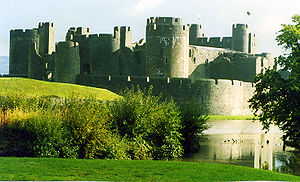
Wales' historie / Wales og normannerne: 1067–1283
Caerphilly Castle. Gilbert de Clares opførsel af borgen mellem 1268 og 1271 ledte til en disput mellem Llywelyn ap Gruffudd og den engelske krone. Det var en af årsagerne til krigene i 1277 og 1282 og afslutningen på walisisk uafhængighed.
Wales' historie begynder med ankomsten af mennesker for tusinder af år siden. Neandertalere levede i det som i dag er Wales, eller Cymru på walisisk, for mindst 230.000 år siden, mens homo sapiens, som dagens moderne menneske nedstammer fra, kom til for omkring 29.000 år siden. Permanent beboelse af moderne mennesker fra perioden efter den sidste istid begyndte omkring 9000 år f.Kr., og Wales har mange levn fra ældre og yngre stenalder samt bronzealderen. I løbet af jernalderen var området, ligesom hele øen Storbritannien syd for Firth of Forth, domineret af britonere og britanniske sprog, der i eftertiden har karakteriseret keltere. Romerne, som begyndte erobringen af Britannien i år 43, drog i år 48 på felttog mod folkestammen dekeanglere i NØ og fik total kontrol over regionen. Den romerske provins Britannien opstod efter deres sejr over ordovikere i år 79. Romerne forlod øen i 400-tallet, hvad der fik angelsaksere til at invadere og bosætte sig. Derefter begyndte det britanniske sprog og kultur at gå i opløsning, og flere grupper og folk blev dannet. Det walisiske folk var den største af dem og regnes generelt som selvstændigt brittonisk-talende folk efter 1000-tallet.